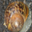
Label: snail